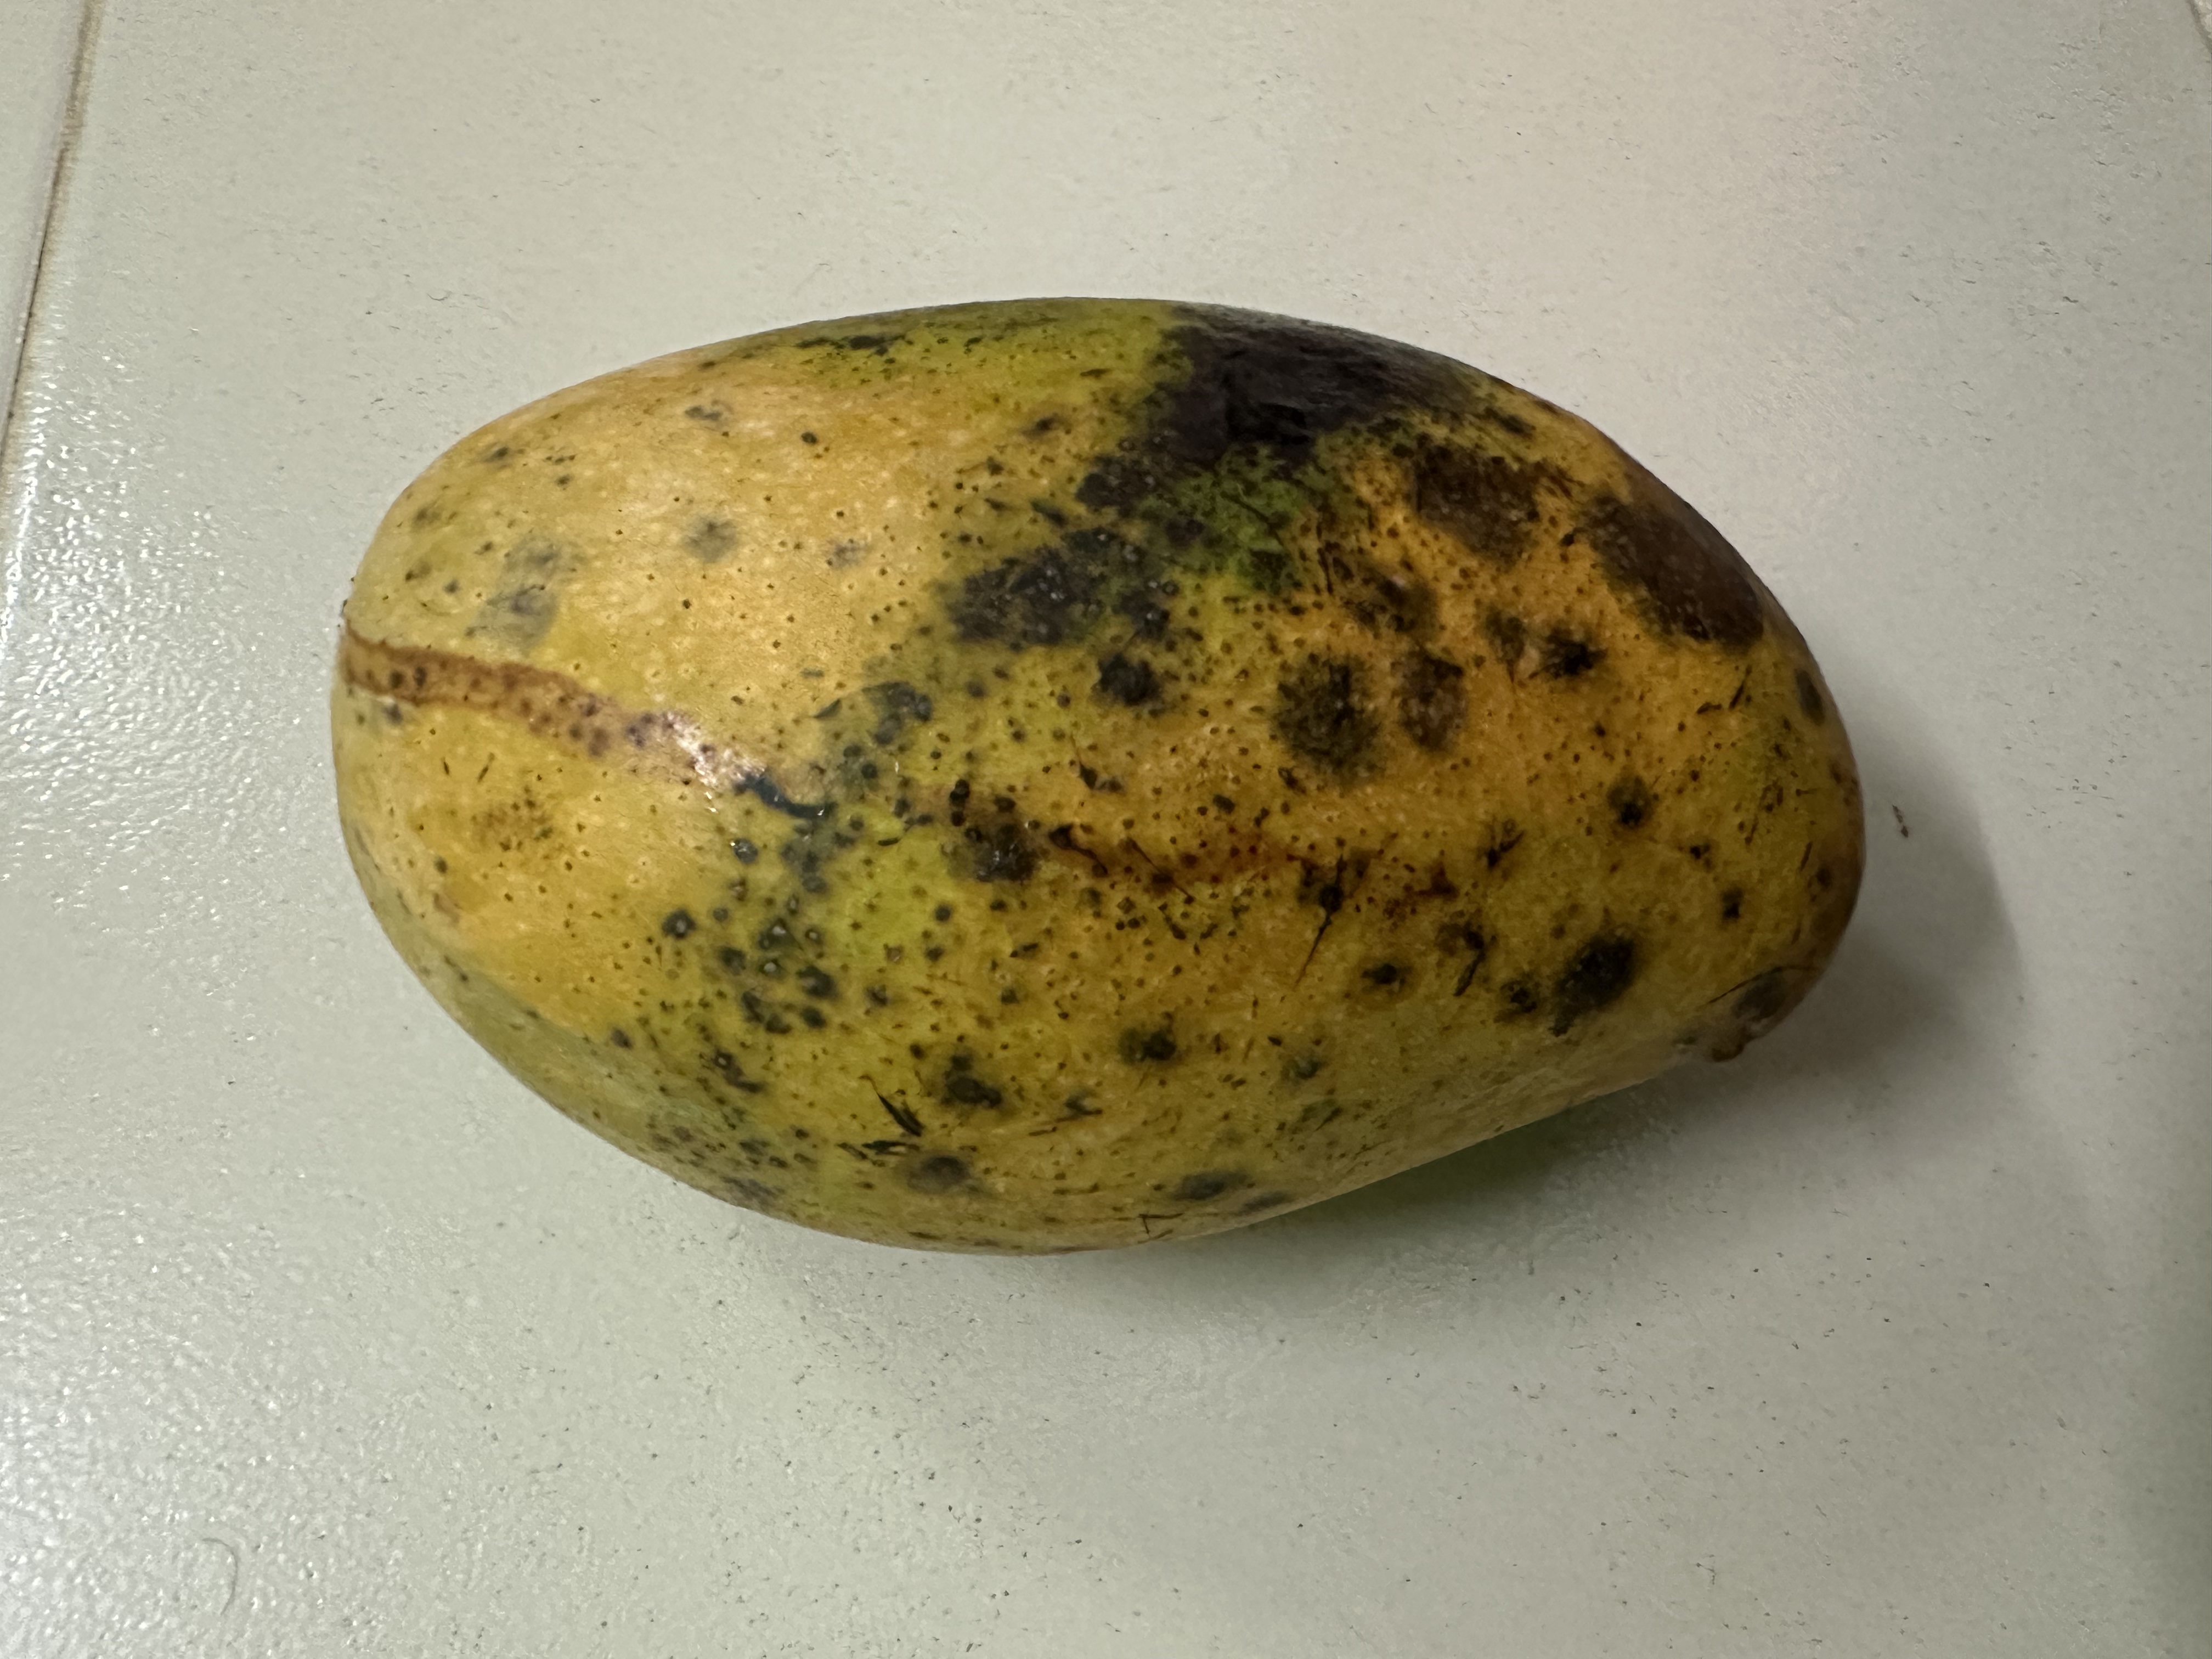
Mango variety: Mollika